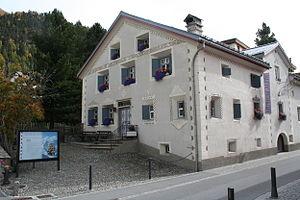
Le Museum Alpin est un musée situé à Pontresina, commune de Haute-Engadine du canton des Grisons.